Peter Vincenti

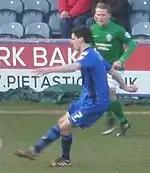
Vincenti playing for Rochdale in 2015

Shortly after the end of the 2012–13 season, on 10 May 2013, Vincenti agreed to join League Two club Rochdale on a two-year deal, following the expiration of his contract at Aldershot on 1 July 2013. He made his Rochdale debut in the club's opening match of the 2013–14 season, playing the full 90 minutes in a 3–0 win over Hartlepool United at Spotland on 3 August 2013. He scored his first goal for the club in a 3–0 win against Newport County on 12 October 2013, with "a stunning 30-yard strike". Vincenti also scored the opening goal of the match in a 2–0 victory against Cheltenham Town on 26 April 2014, a result that secured the club's promotion to League One after finishing in second place in League Two. Vincenti was a regular starter throughout the season, making 49 appearances and scoring seven goals in his first season with the club. Following the conclusion of the season, on 30 June 2014, Vincenti signed a contract extension until 2016.